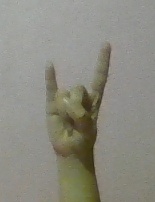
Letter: la